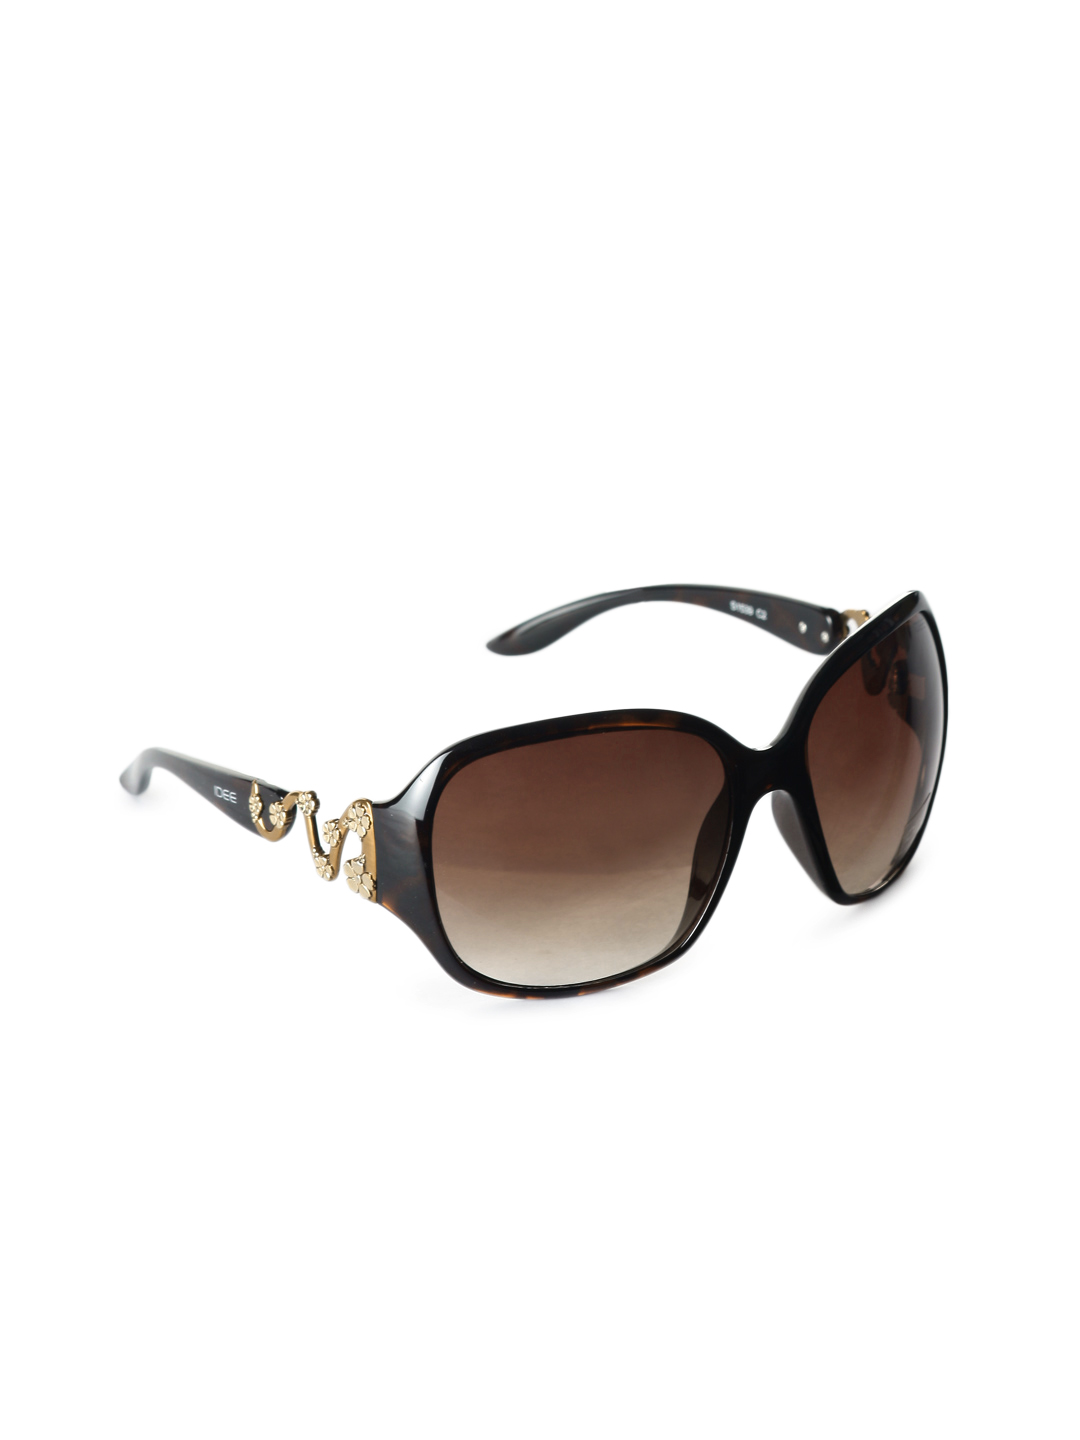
Idee Women Brown Sunglasses
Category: Accessories / Eyewear / Sunglasses
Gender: Women
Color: Brown
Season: Winter 2016
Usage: Casual